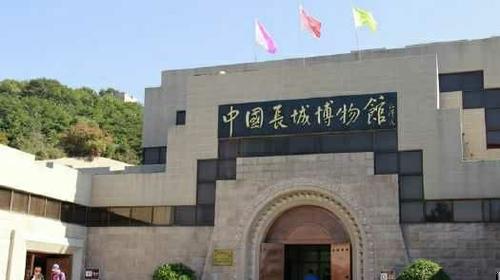
地标名称：山海关长城博物馆
所在城市：秦皇岛市·山海关区